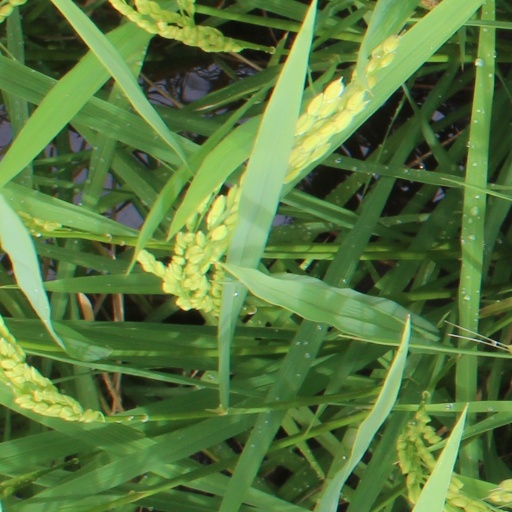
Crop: rice